Langeled pipeline

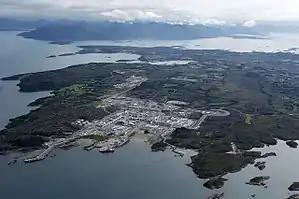
Ormen Lange Nyhamna

The pipeline runs through the North Sea from the Nyhamna terminal in Norway via the Sleipner Riser platform in the North Sea to Easington Gas Terminal in England. The pipeline is designated to bring natural gas from the Ormen Lange gas process terminal to the UK, but through the connector at Sleipner Riser it provides also an opportunity to send gas through Gassco's existing network to continental Europe.